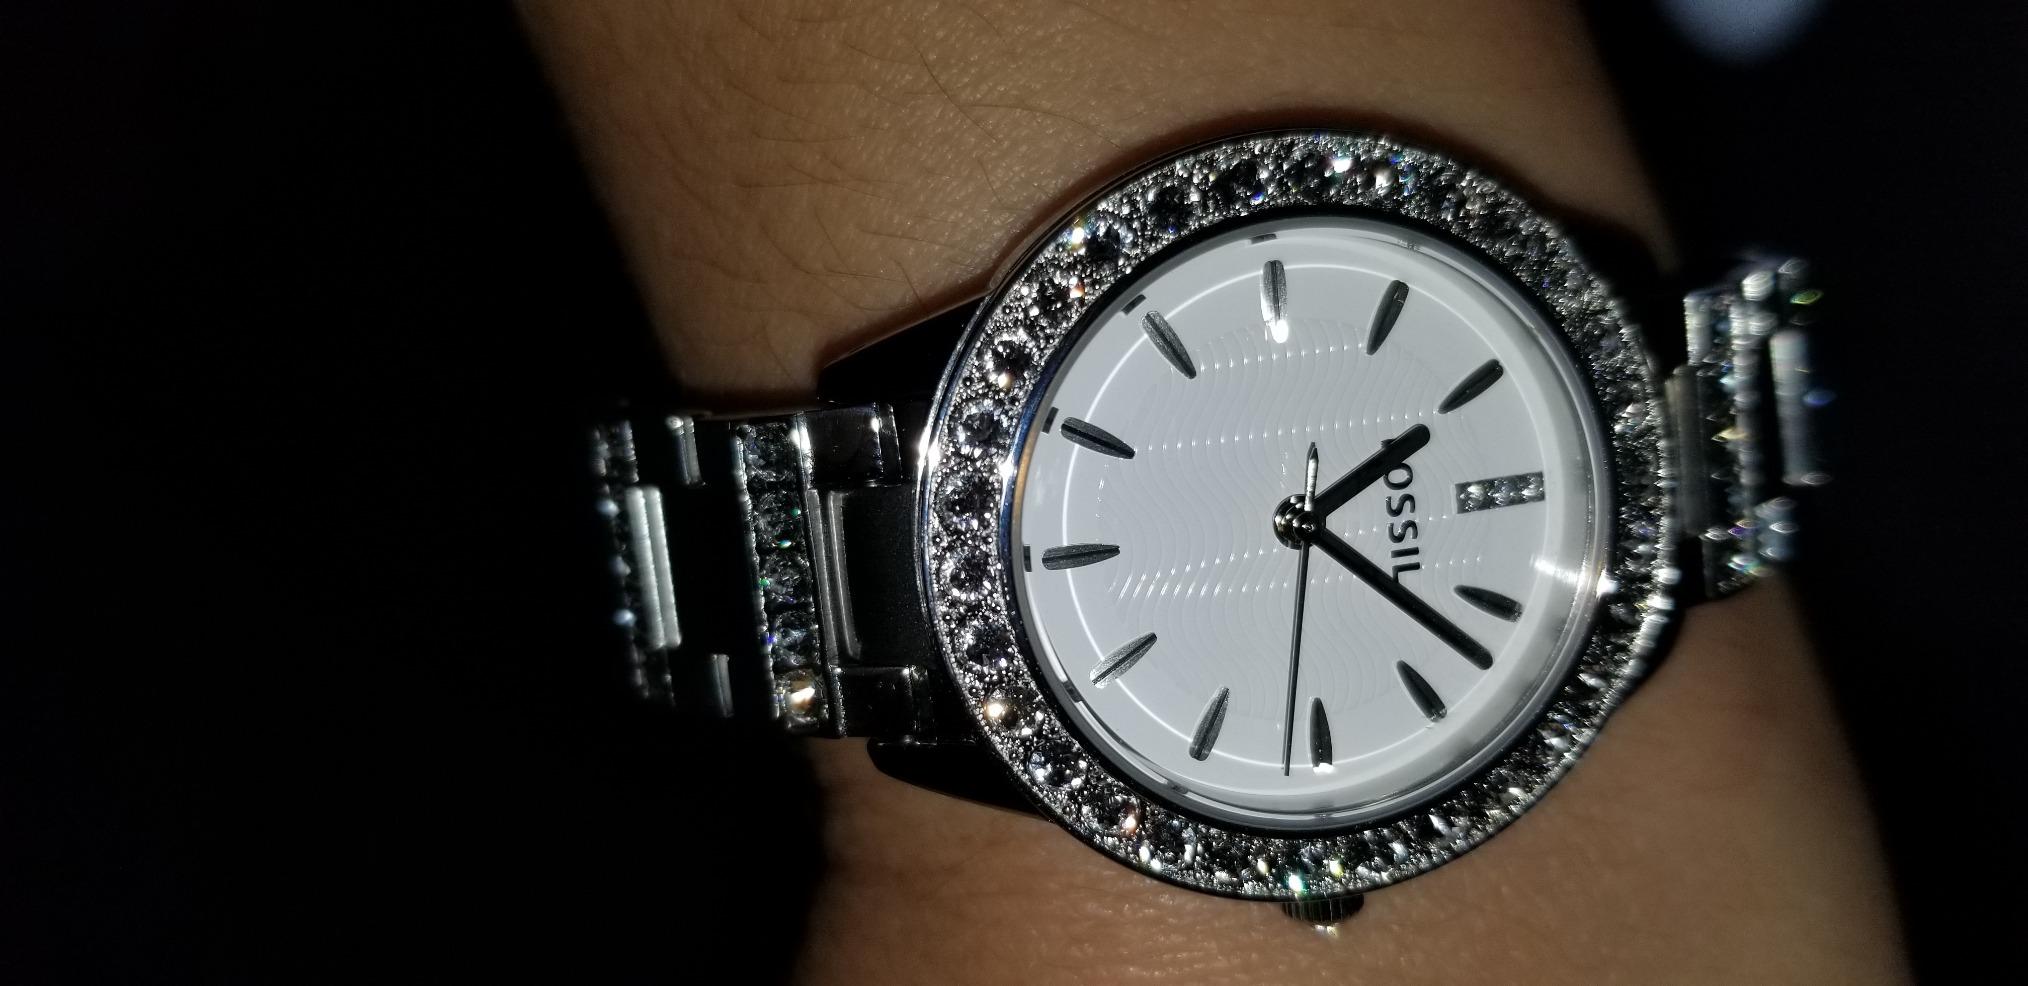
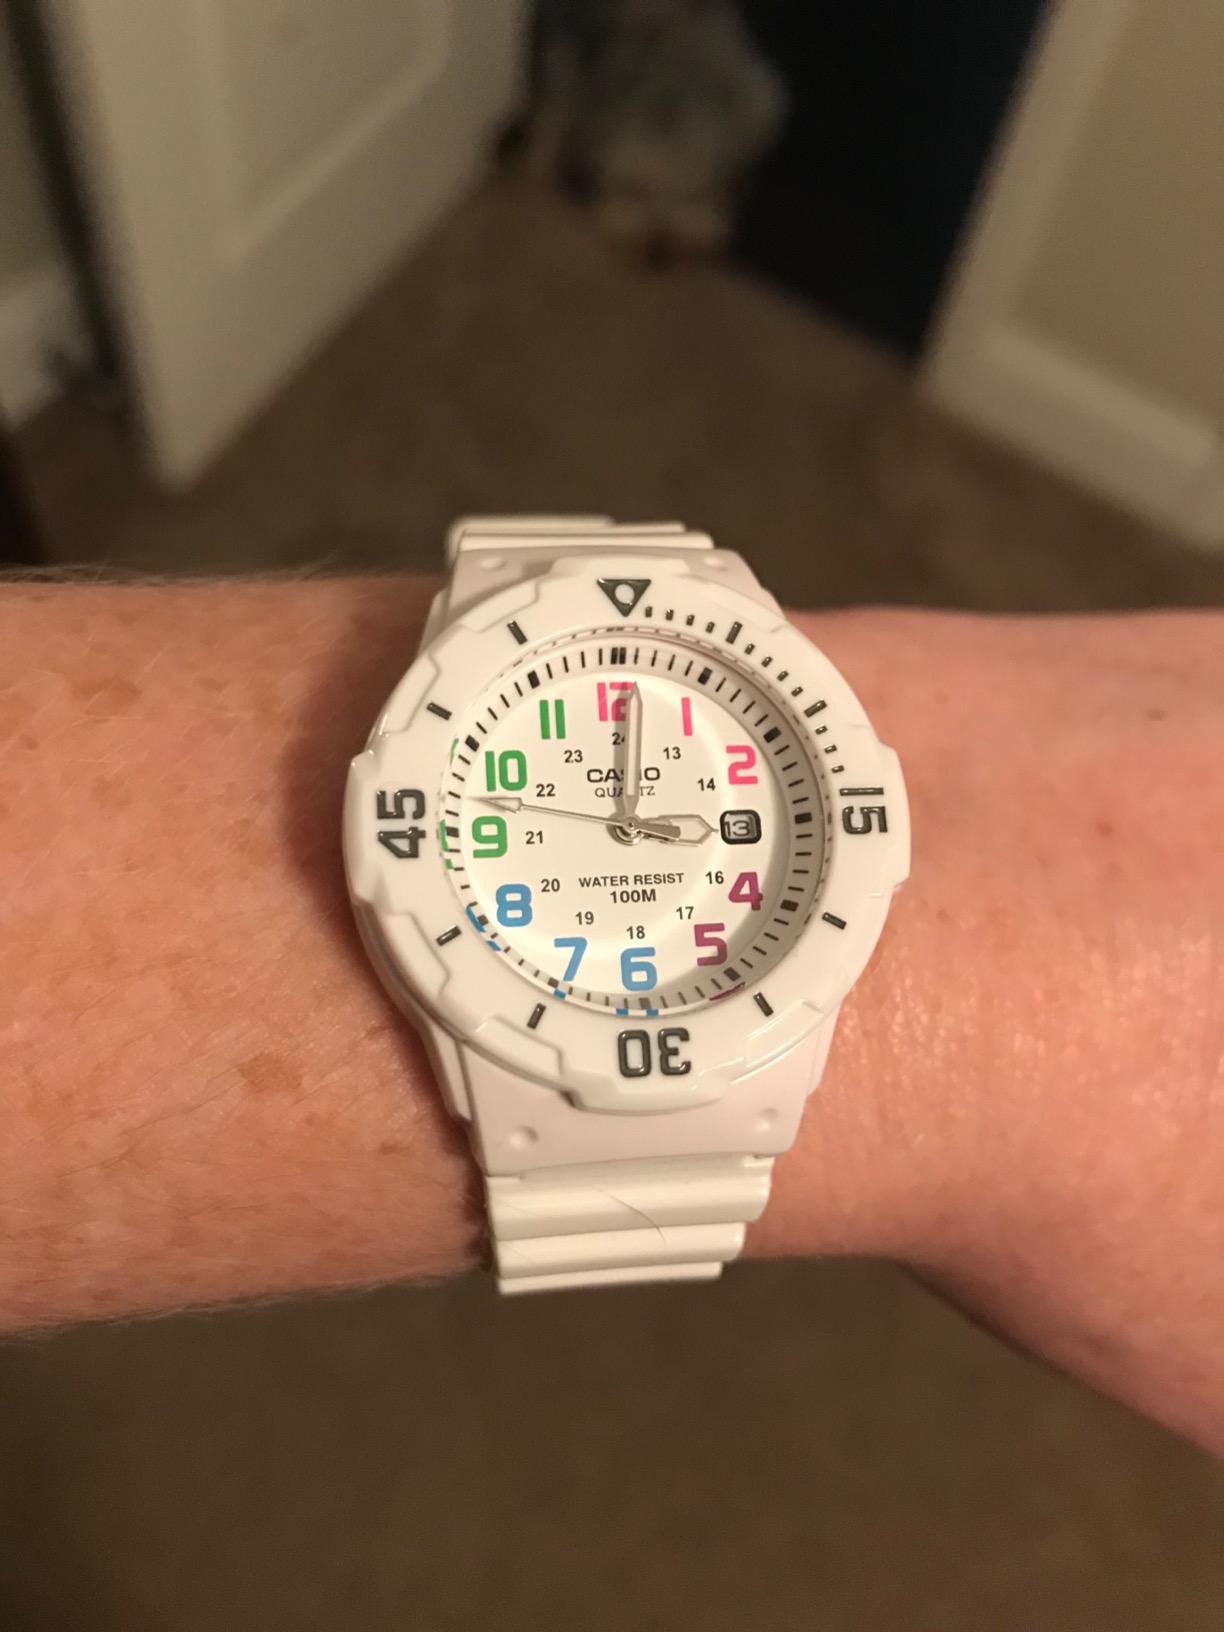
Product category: accessories_watch
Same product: no